Govindaraja Perumal Temple

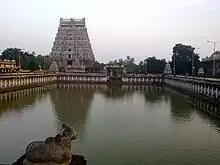

The Govindaraja Perumal Temple, also called Thiruchitrakoodam, is a temple situated in Chidambaram, a town in the South Indian state of Tamil Nadu. Dedicated to the Hindu god Vishnu, the temple is inside the premises of the Thillai Nataraja Temple, constructed in the Dravidian architecture. The temple is glorified in the "Naalayira Divya Prabandham", the early medieval Tamil canon of the Alvar saints from the 6th–9th centuries CE. It is one of the 108 "Divya Desam" dedicated to Vishnu, who is worshipped as Govindaraja Perumal and his wife Lakshmi as Pundarikavalli Thayar.